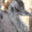
Label: bird